Crush on You (album)

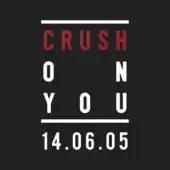
Album title image

In precedence of the album, Crush released "Sometimes" on April 2, 2014. The single debuted and peaked at number eight on South Korea's national Gaon Digital Chart; it ranked within the top 100 for nine consecutive weeks. According to Gaon Music Chart's year-end report, "Sometimes" sold 490,326 music downloads domestically and ranked at number 148 on its list of most-downloaded songs.